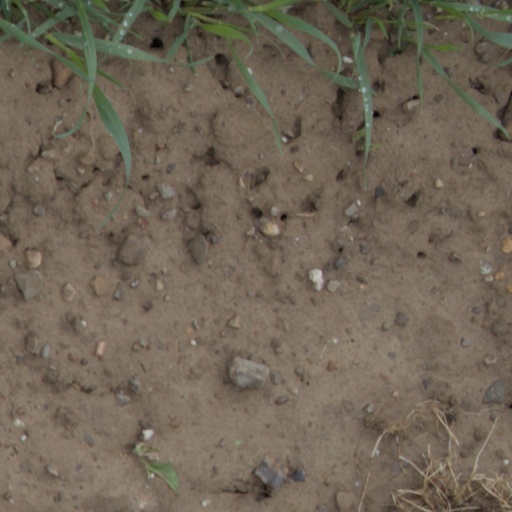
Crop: wheat